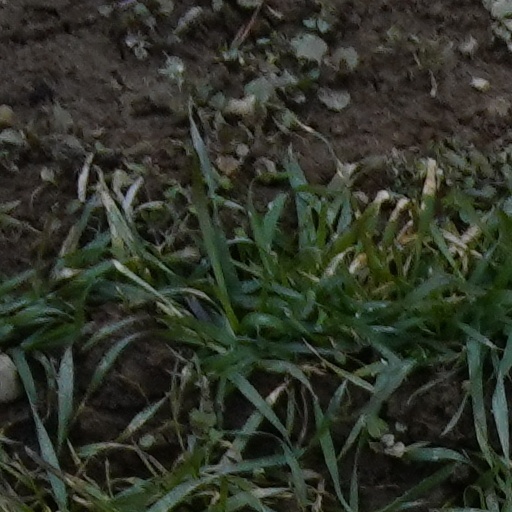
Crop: wheat